Crimple Valley

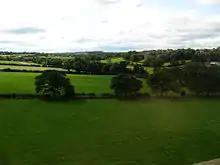
The valley seen from the viaduct

Crimple Valley is an area south of Harrogate (North Yorkshire) surrounding the River Crimple (also known as Crimple Beck). It gave its name to the synthetic yarn Crimplene, which was developed at the nearby ICI Laboratory.